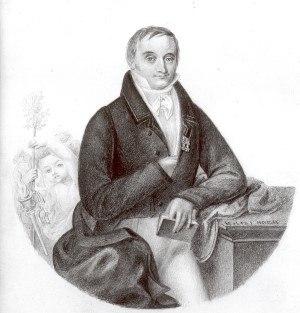
André Honesta Pierre Van Recum, député de Corps législatif de l'an XIV à 1814, député du Rhin-et-Moselle le 24 septembre 1805 - 1ᵉʳ juillet 1814.